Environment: real
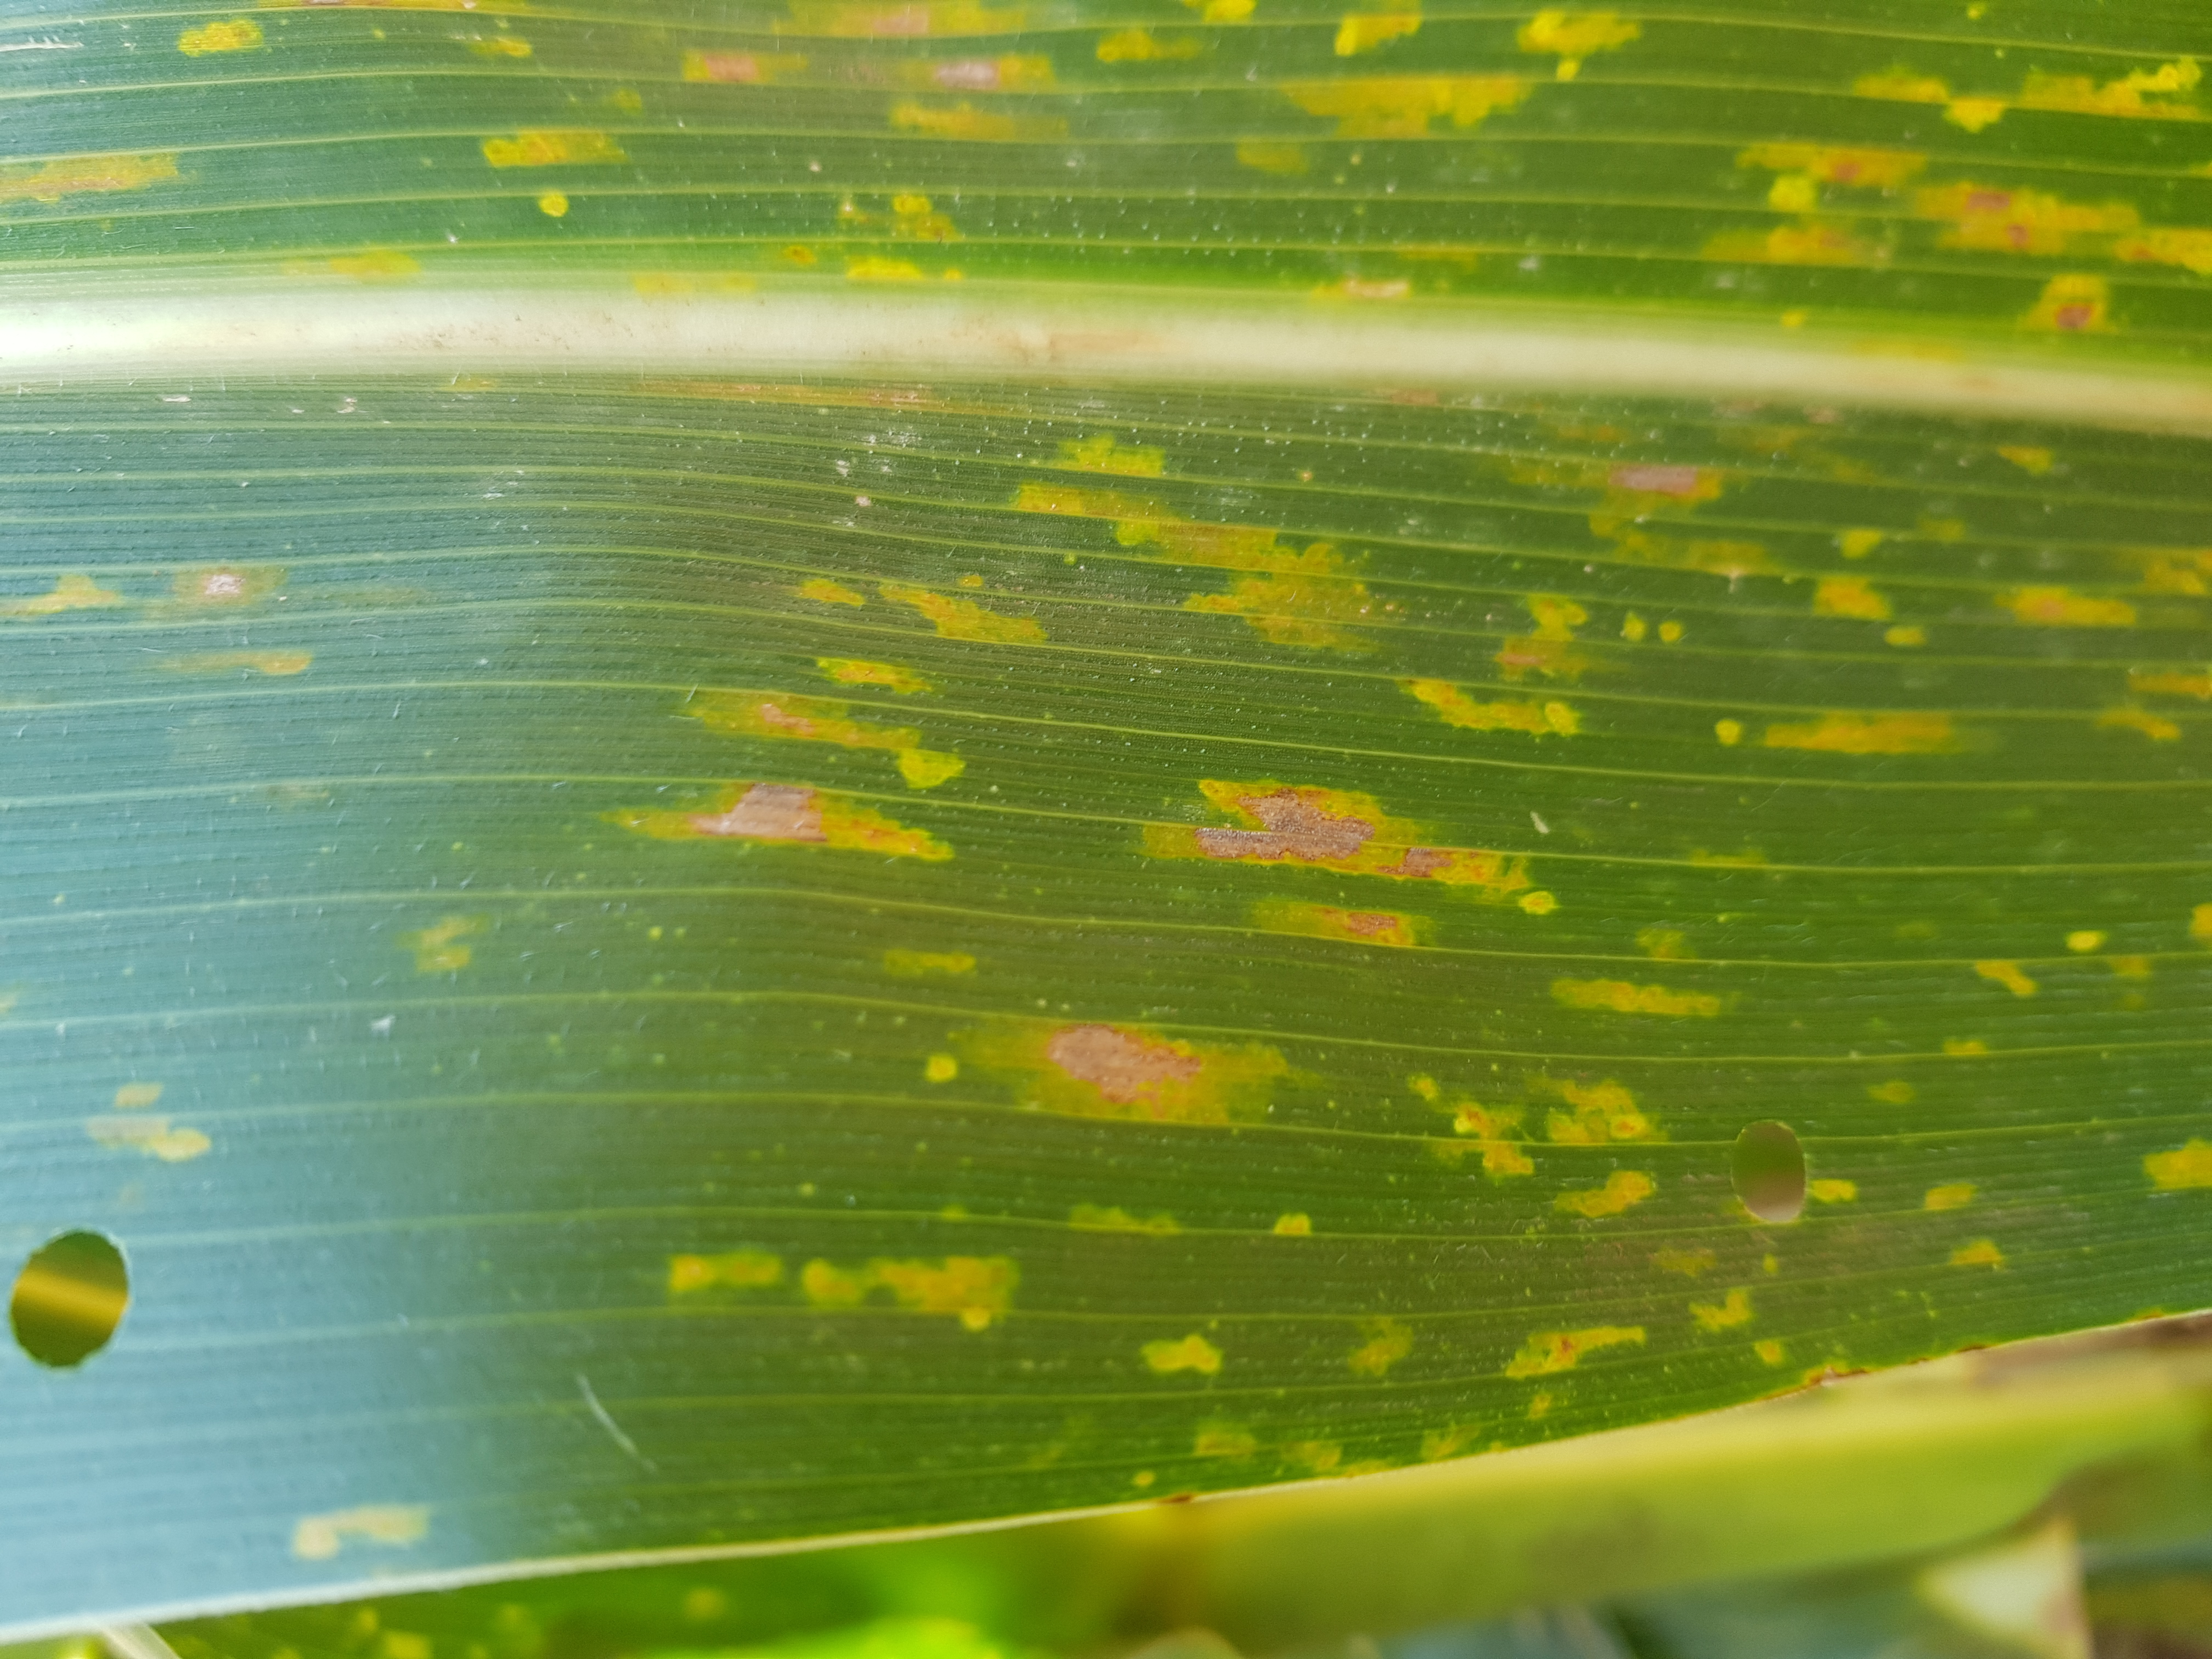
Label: gray_leaf_spot